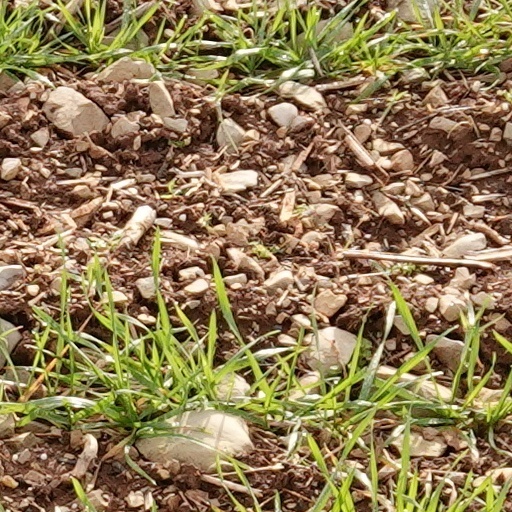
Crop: wheat